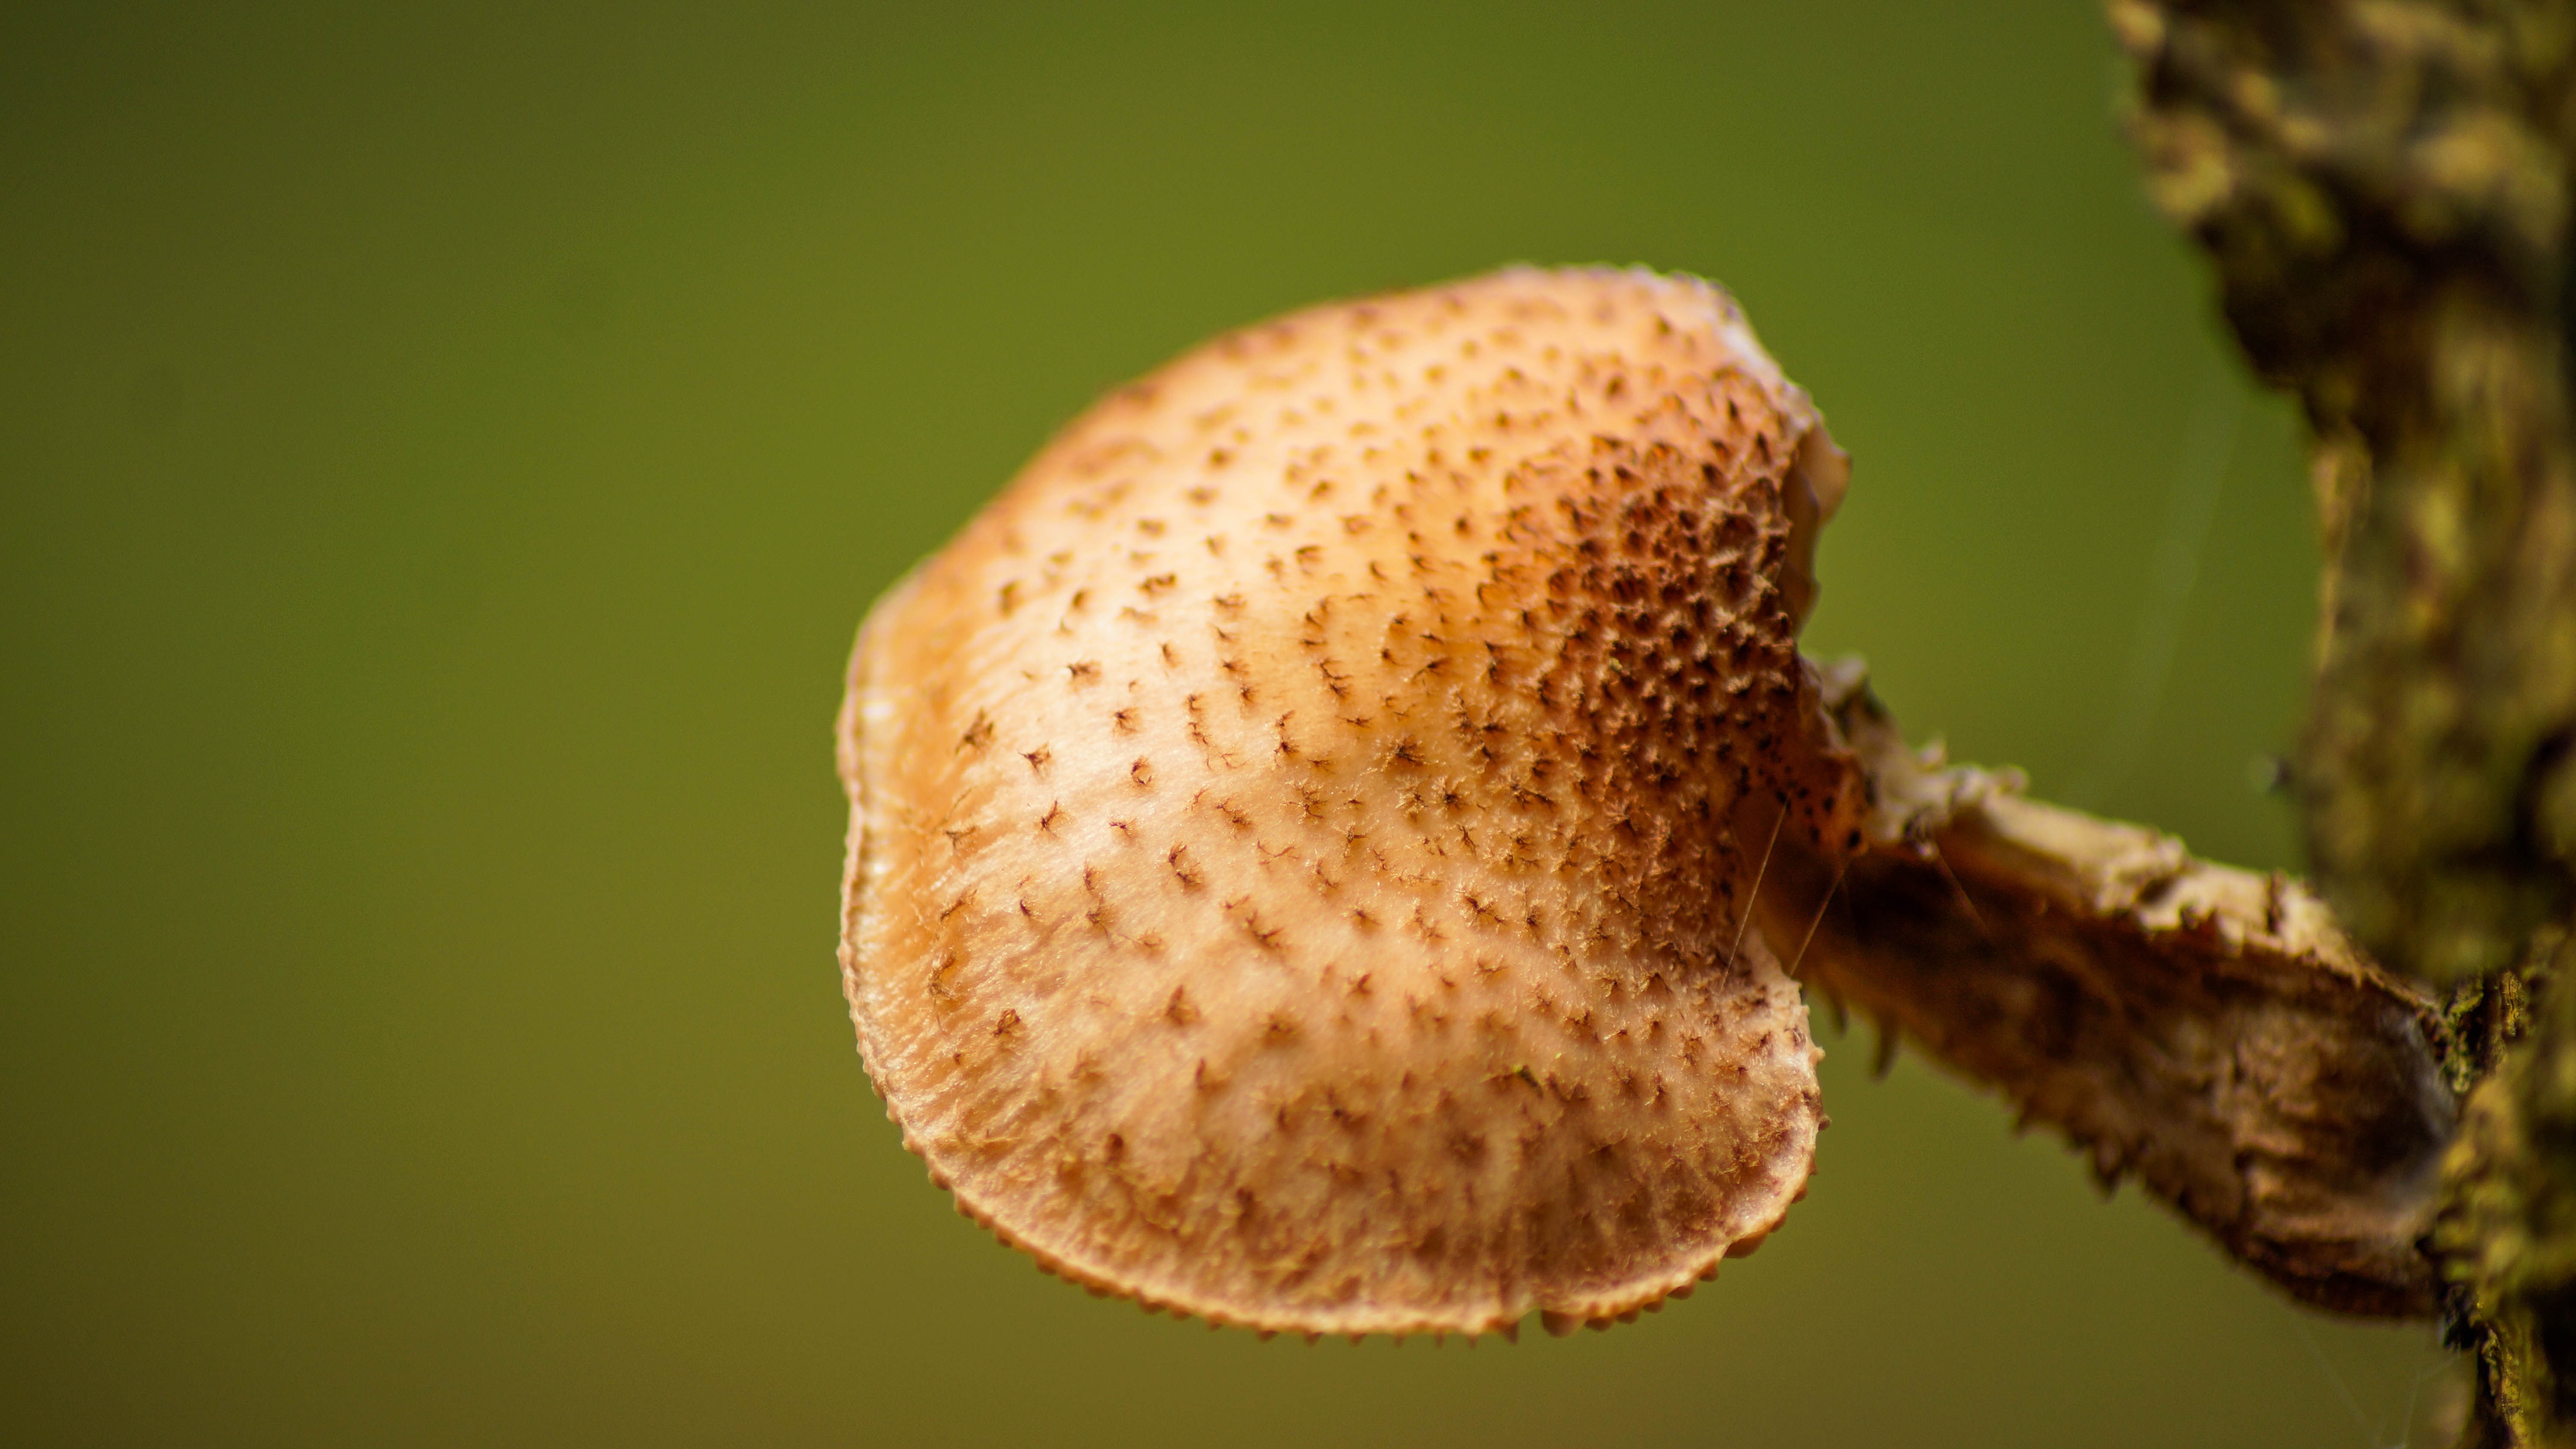
tree, nature, forest, plant, wood, photography, leaf, flower, pollen, produce, botany, mushroom, flora, fauna, close up, fungus, macro photography, plant stem